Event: Nepal Earthquake
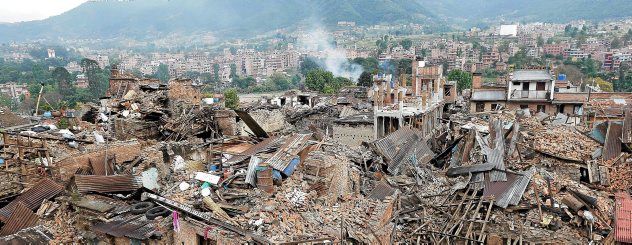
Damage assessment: damage